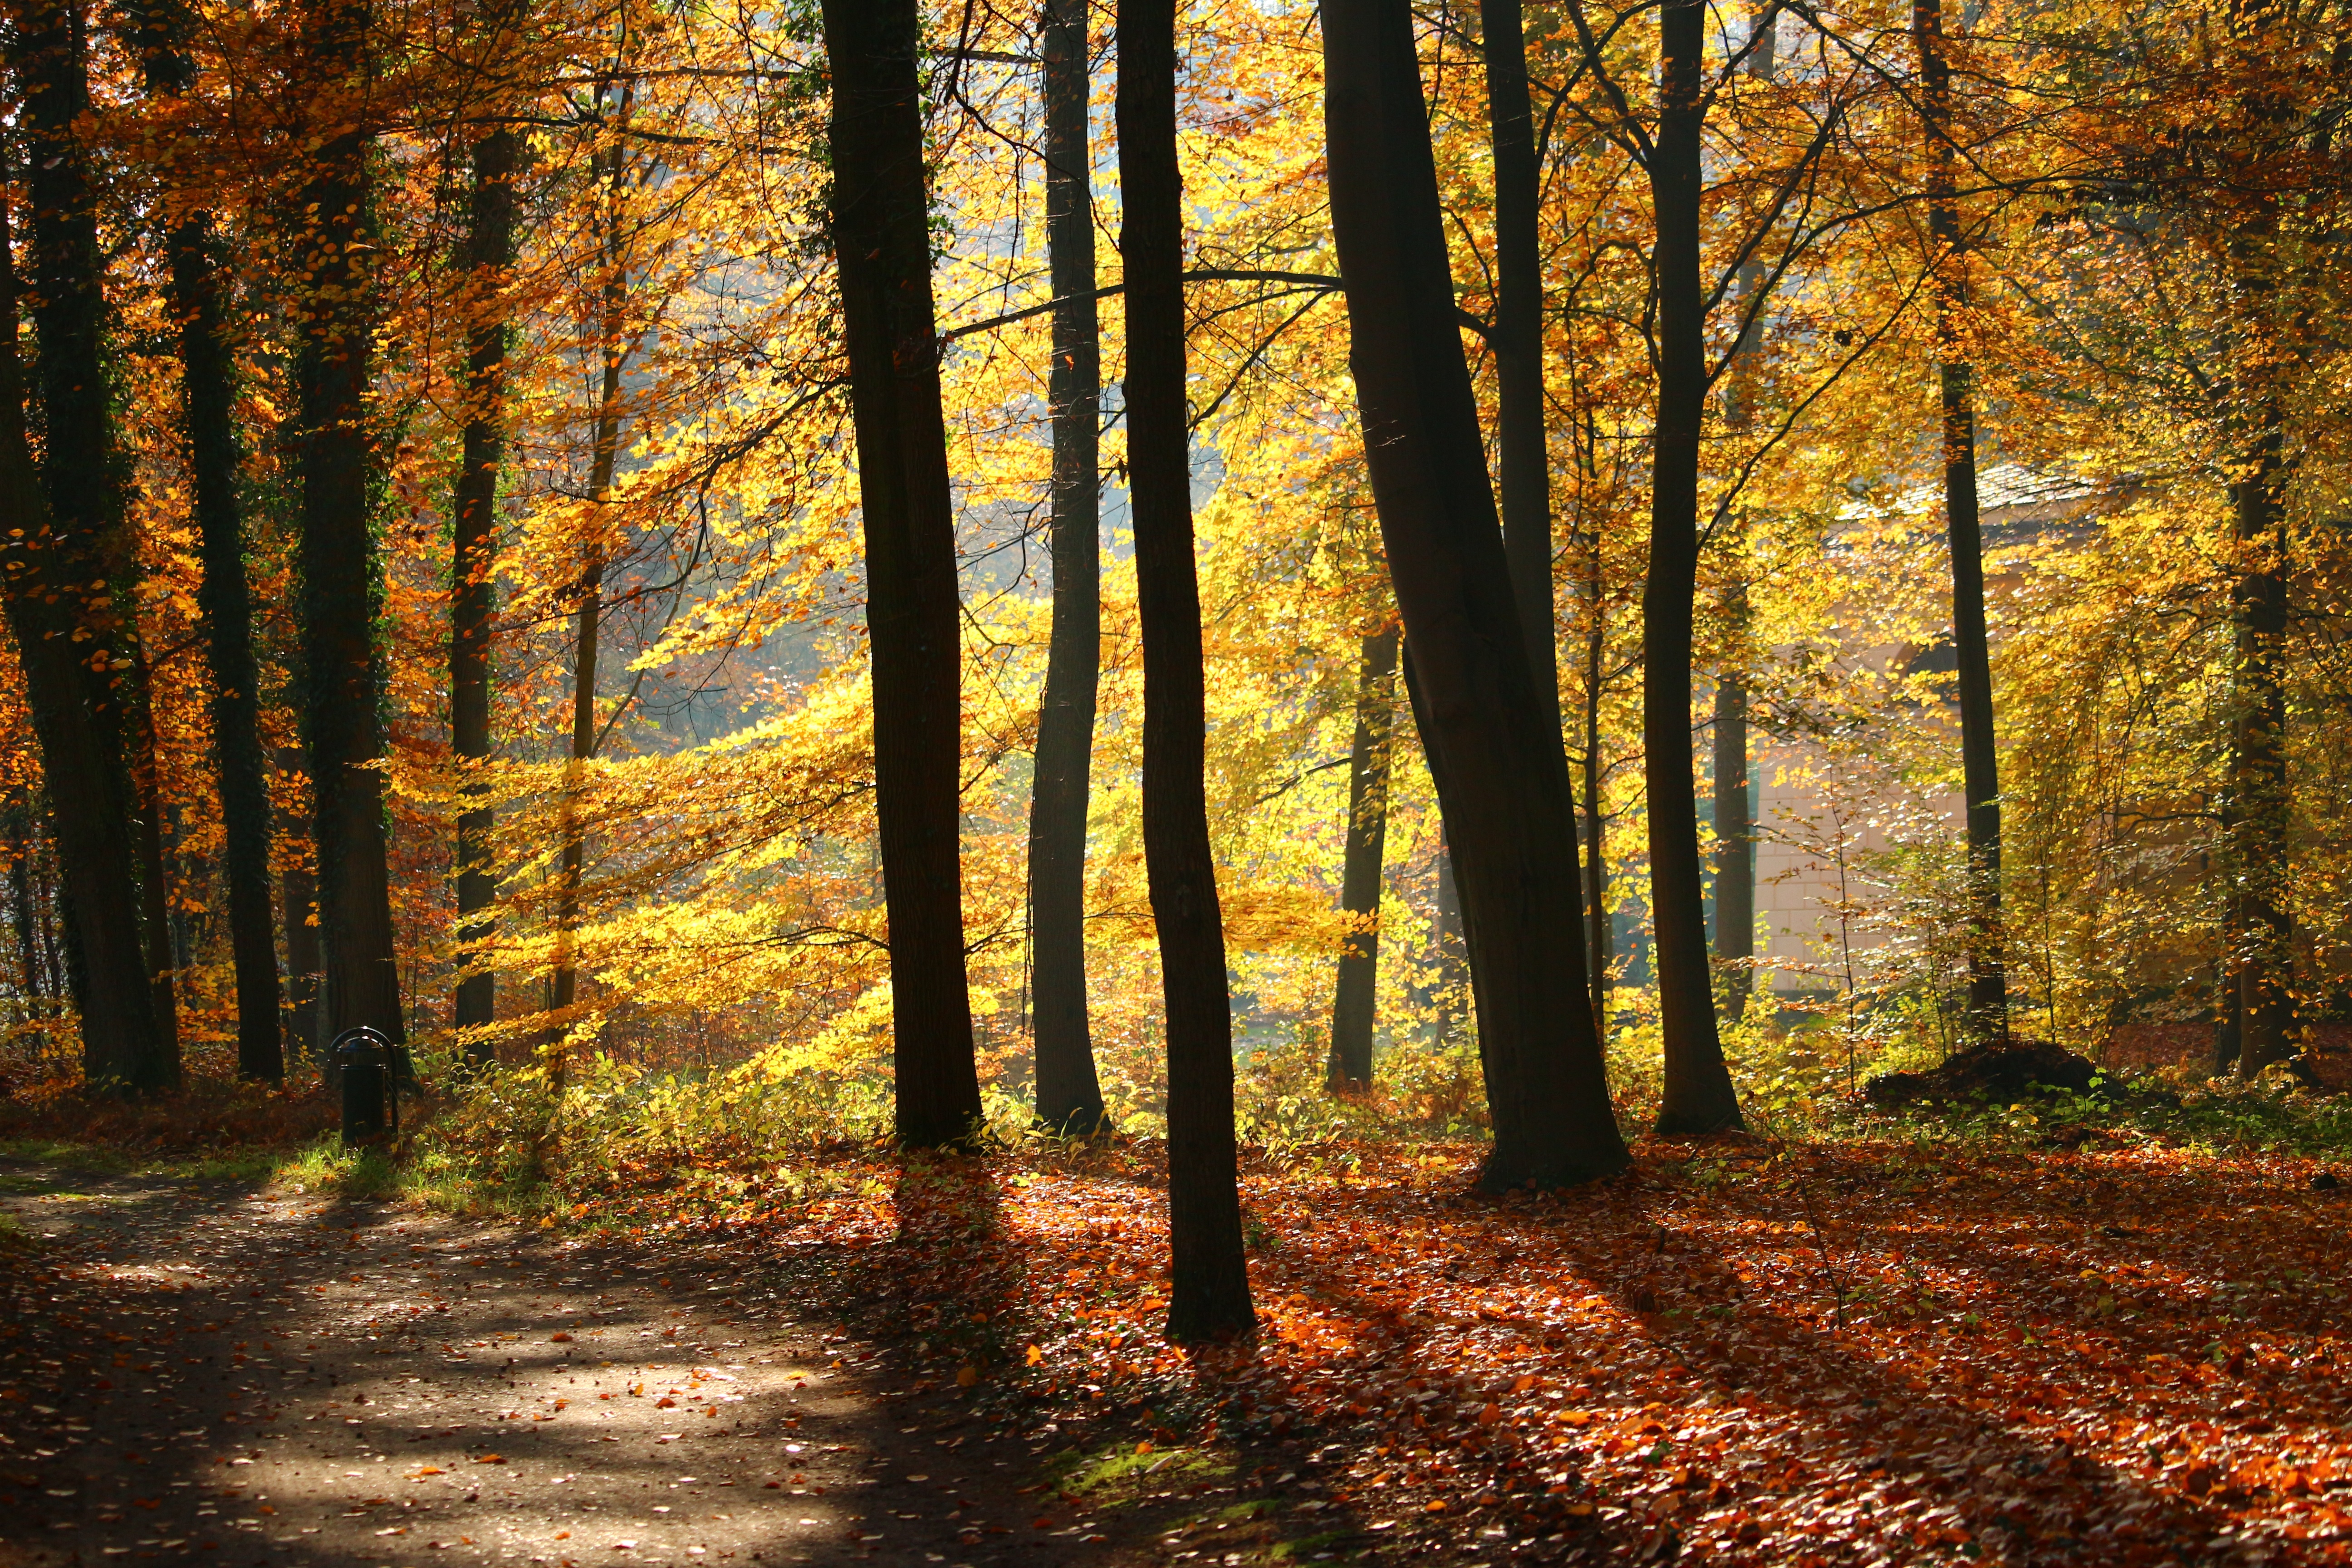
tree, nature, forest, branch, light, plant, sunlight, morning, leaf, autumn, park, season, trees, leaves, deciduous, grove, woodland, habitat, fall foliage, ecosystem, biome, natural environment, atmospheric phenomenon, woody plant, temperate broadleaf and mixed forest, temperate coniferous forest